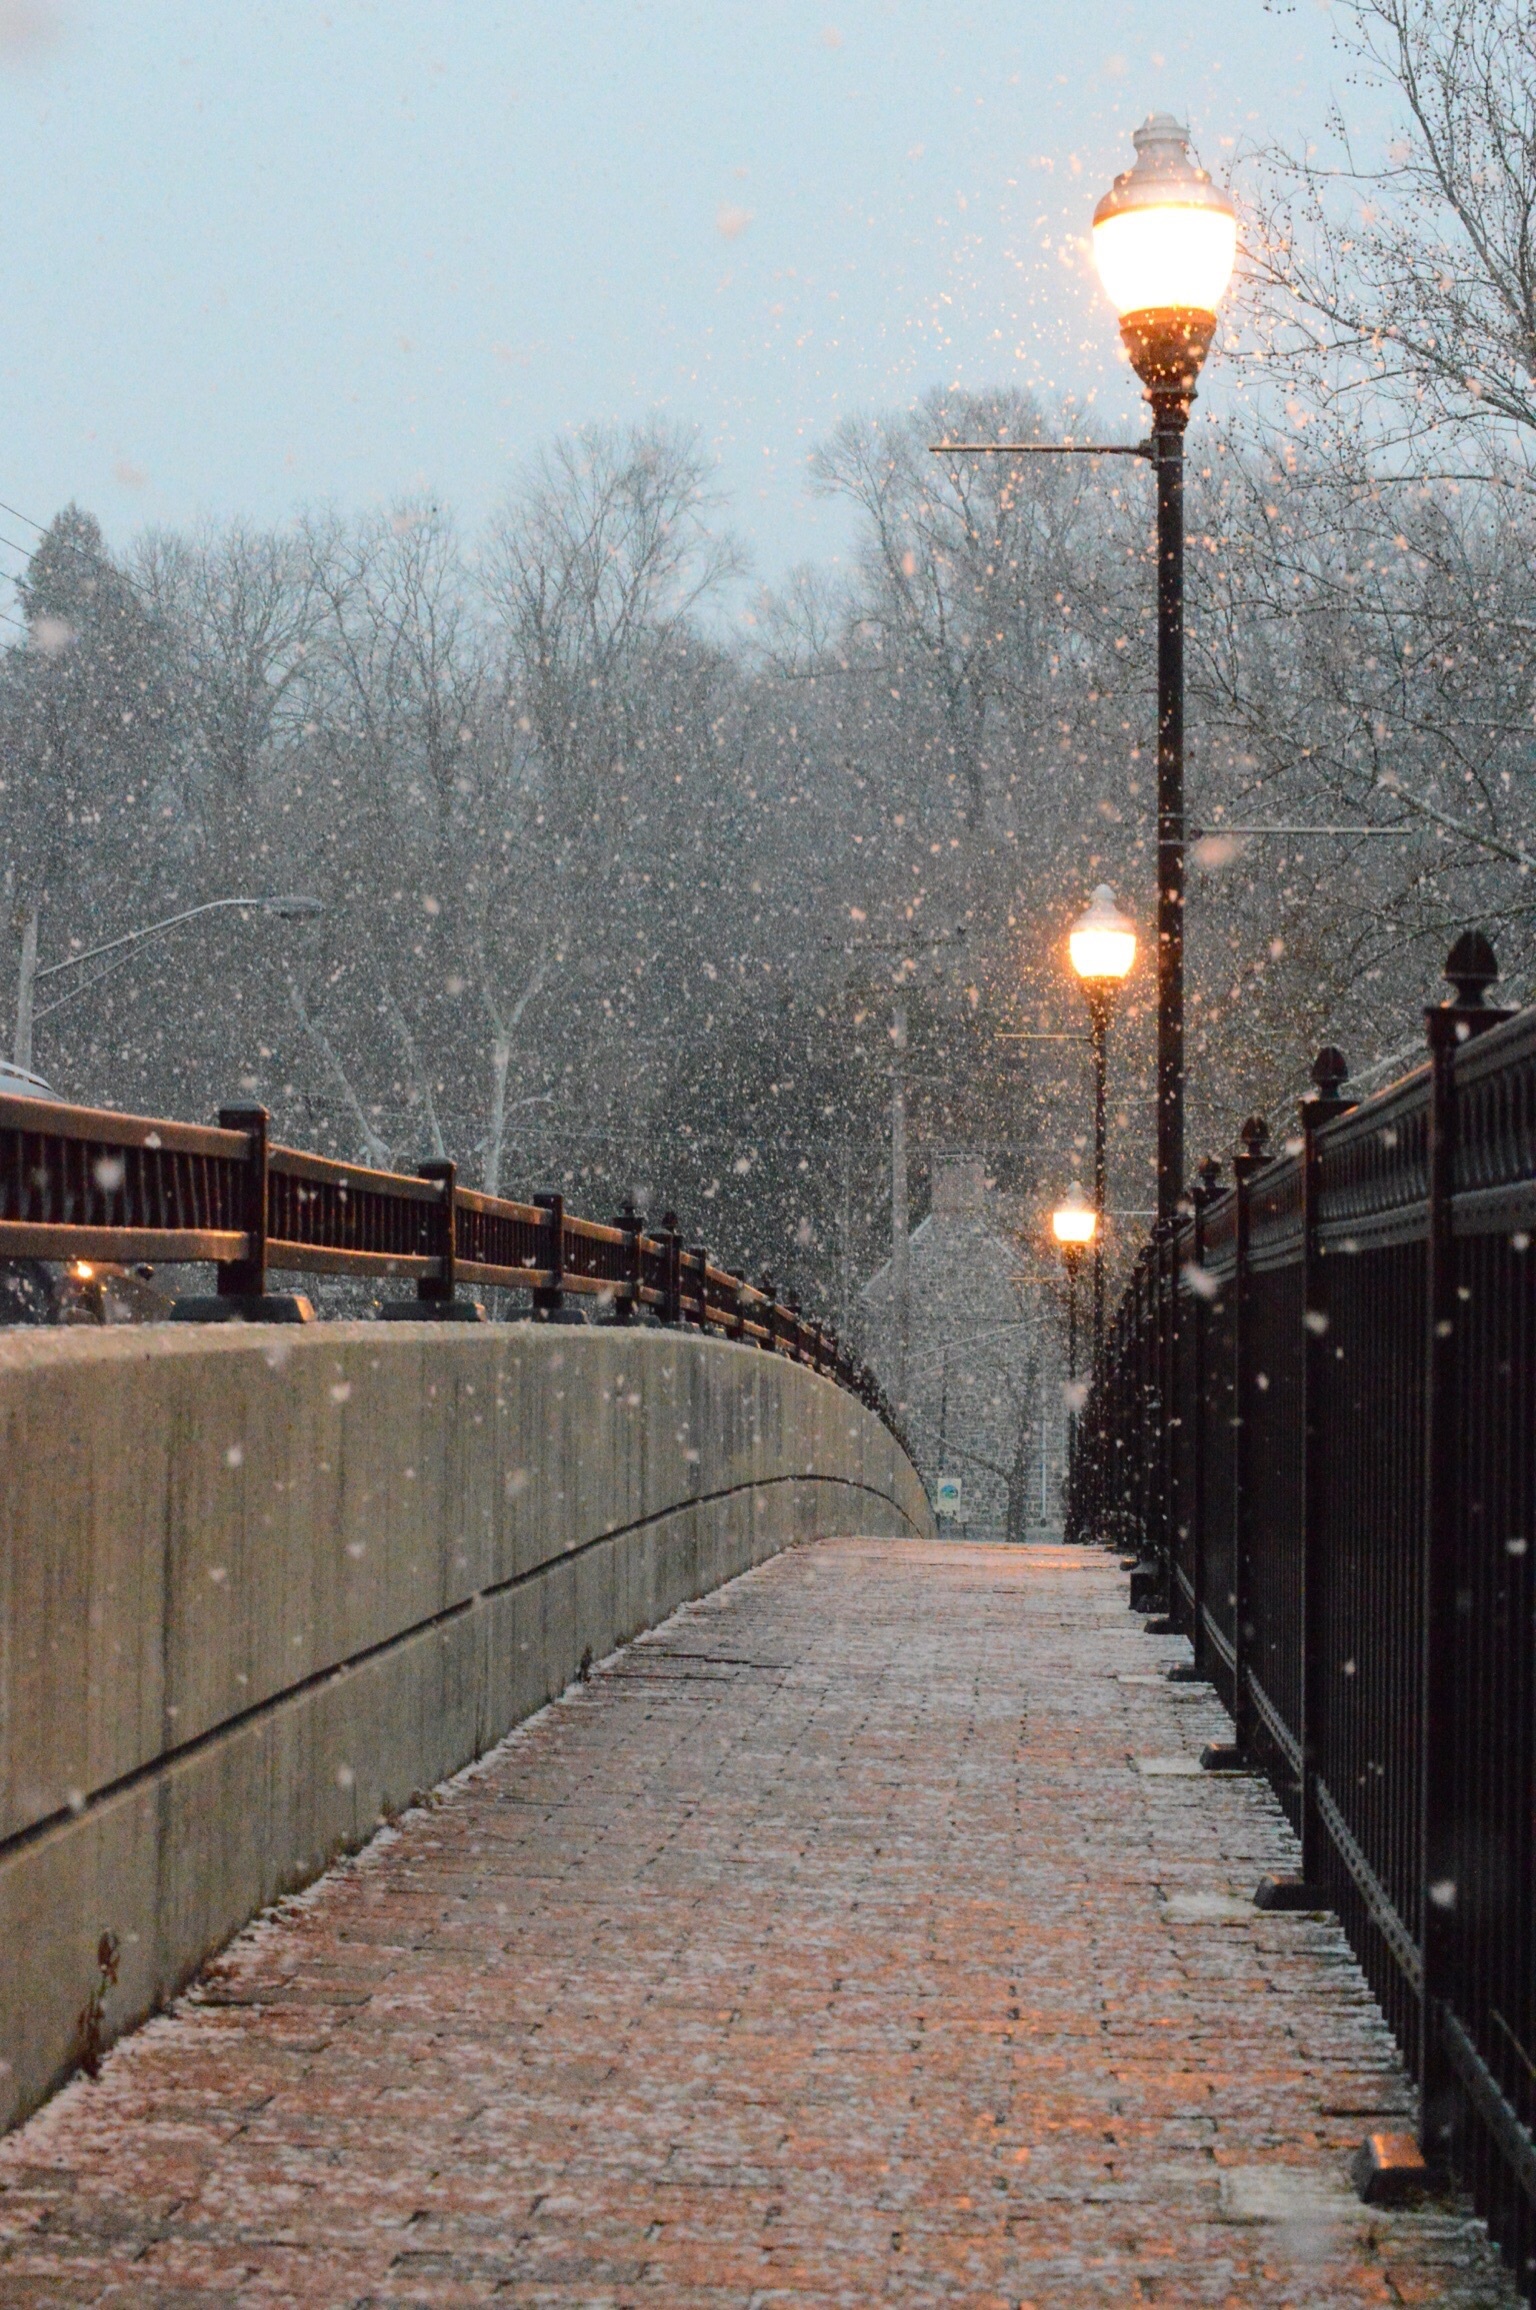
path, pathway, snow, cold, winter, glowing, track, bridge, morning, walkway, walk, transport, evening, peaceful, park, weather, empty, street light, lighting, season, waterway, falling, lanterns, way, scene, footpath, cobblestones, illumination, nobody, snwo, atmospheric phenomenon